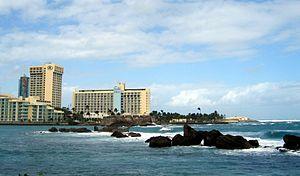
Le Caribe Hilton est un hôtel américain situé à San Juan, à Porto Rico. Ouvert le 9 décembre 1949, cet établissement d'Hilton Hotels & Resorts est membre des Historic Hotels of America et des Historic Hotels Worldwide depuis 2015. C'est là que selon l'hôtel lui-même fut servie la première piña colada le 15 août 1954.